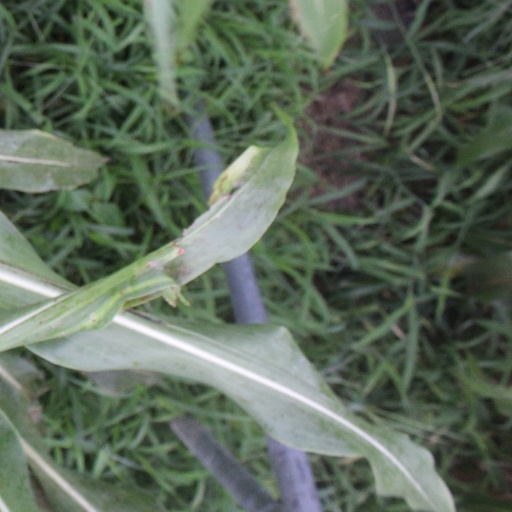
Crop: sorghum